Yandang Mountains

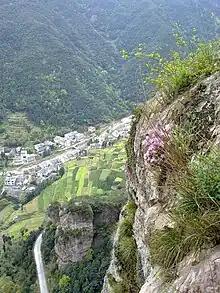
A view from the Lingyan Rock.

North Yandangshan, in the geographic sense, contains three scenic areas, Yangjiaodong/Fangshan, Middle Yandangshan and North Yandang, the latter commonly referred to as the Yandangshan, the most famous of the scenic areas in the Yandang Mountains.